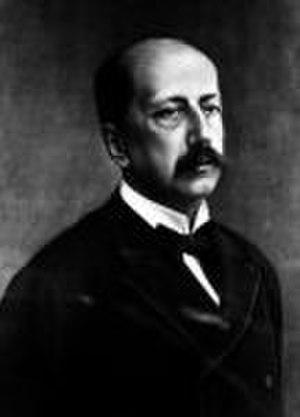
Charílaos Trikoúpis, était un homme politique grec qui occupa la fonction de Premier ministre à sept reprises de 1875 à 1895.